Japanese–Meitei cultural relations

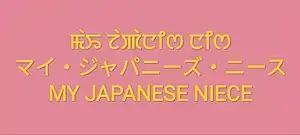
The title "My Japanese Niece" in three languages

My Japanese Niece is a 2015 Japanese-Meitei bilingual film, directed by Mohen Naorem.